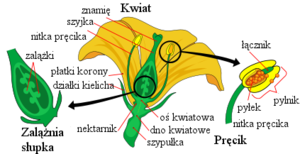
Anatomie simplifiée d'une fleur épanouie. Légende en anglais. Une version française est disponible (voir section ""other versions"")."